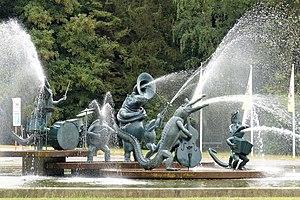
Tervüren, fontaines, sculpture d'animaux, bronze.
Le Bandundu Water Jazz Band est une œuvre du sculpteur belge Tom Frantzen, installée en 2005 à Tervuren, dans la province belge du Brabant flamand.
Tom Frantzen, né le 16 novembre 1954 à Watermael-Boitsfort, en région bruxelloise, est un sculpteur belge ayant son atelier à Duisburg, en Région flamande. Il est connu pour de nombreuses statues placées dans l'espace public, notamment Het Zinneke à Bruxelles, le Vaartkapoen à Molenbeek-Saint-Jean ou la fontaine Le Bandundu Water Jazz Band à Tervuren.